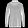
Label: Pullover